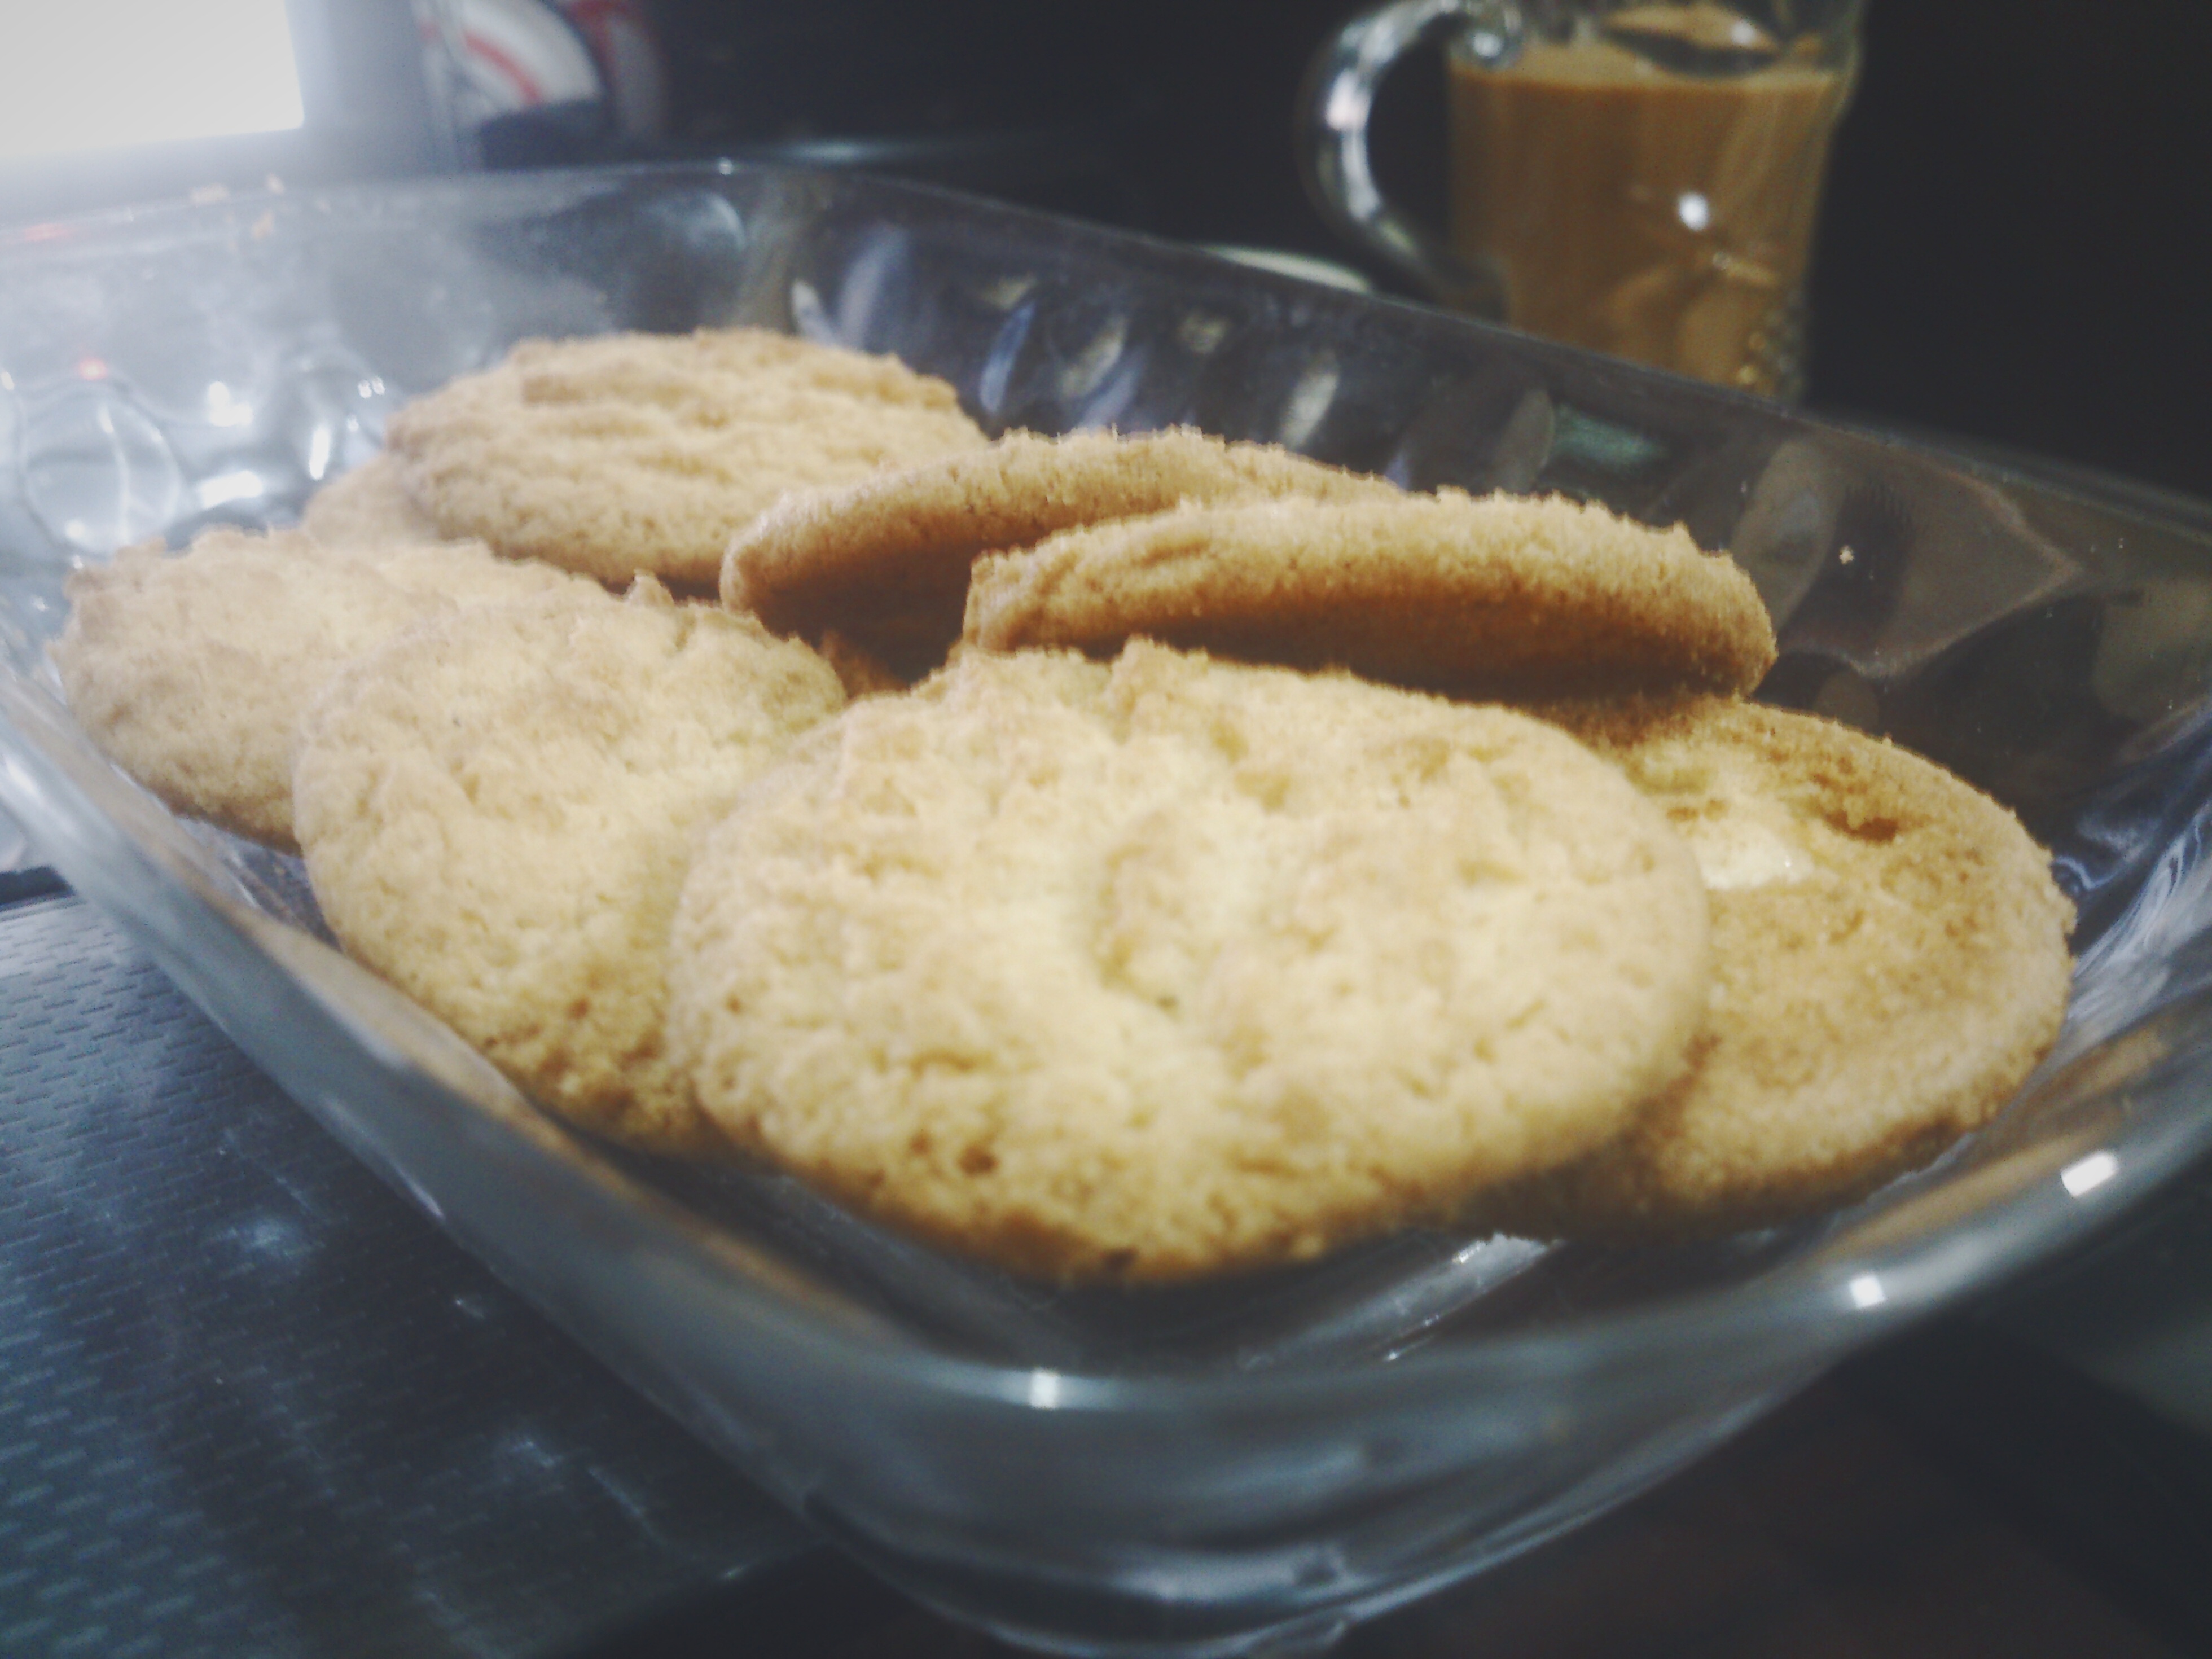
dish, meal, food, produce, fish, breakfast, baking, dessert, cuisine, vegetarian food, frying, fried food, panko, deep frying